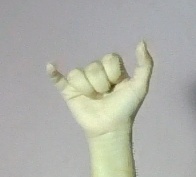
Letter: ya